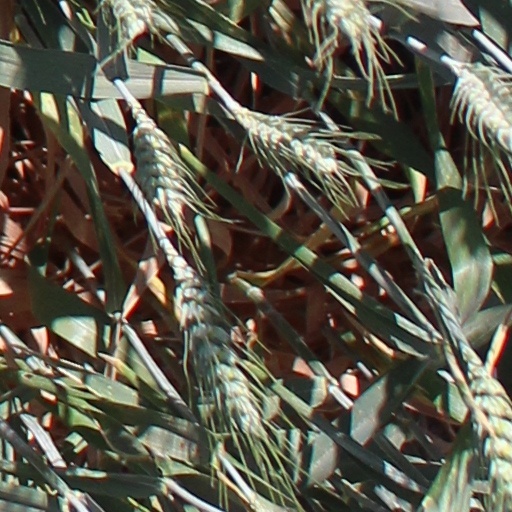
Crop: wheat